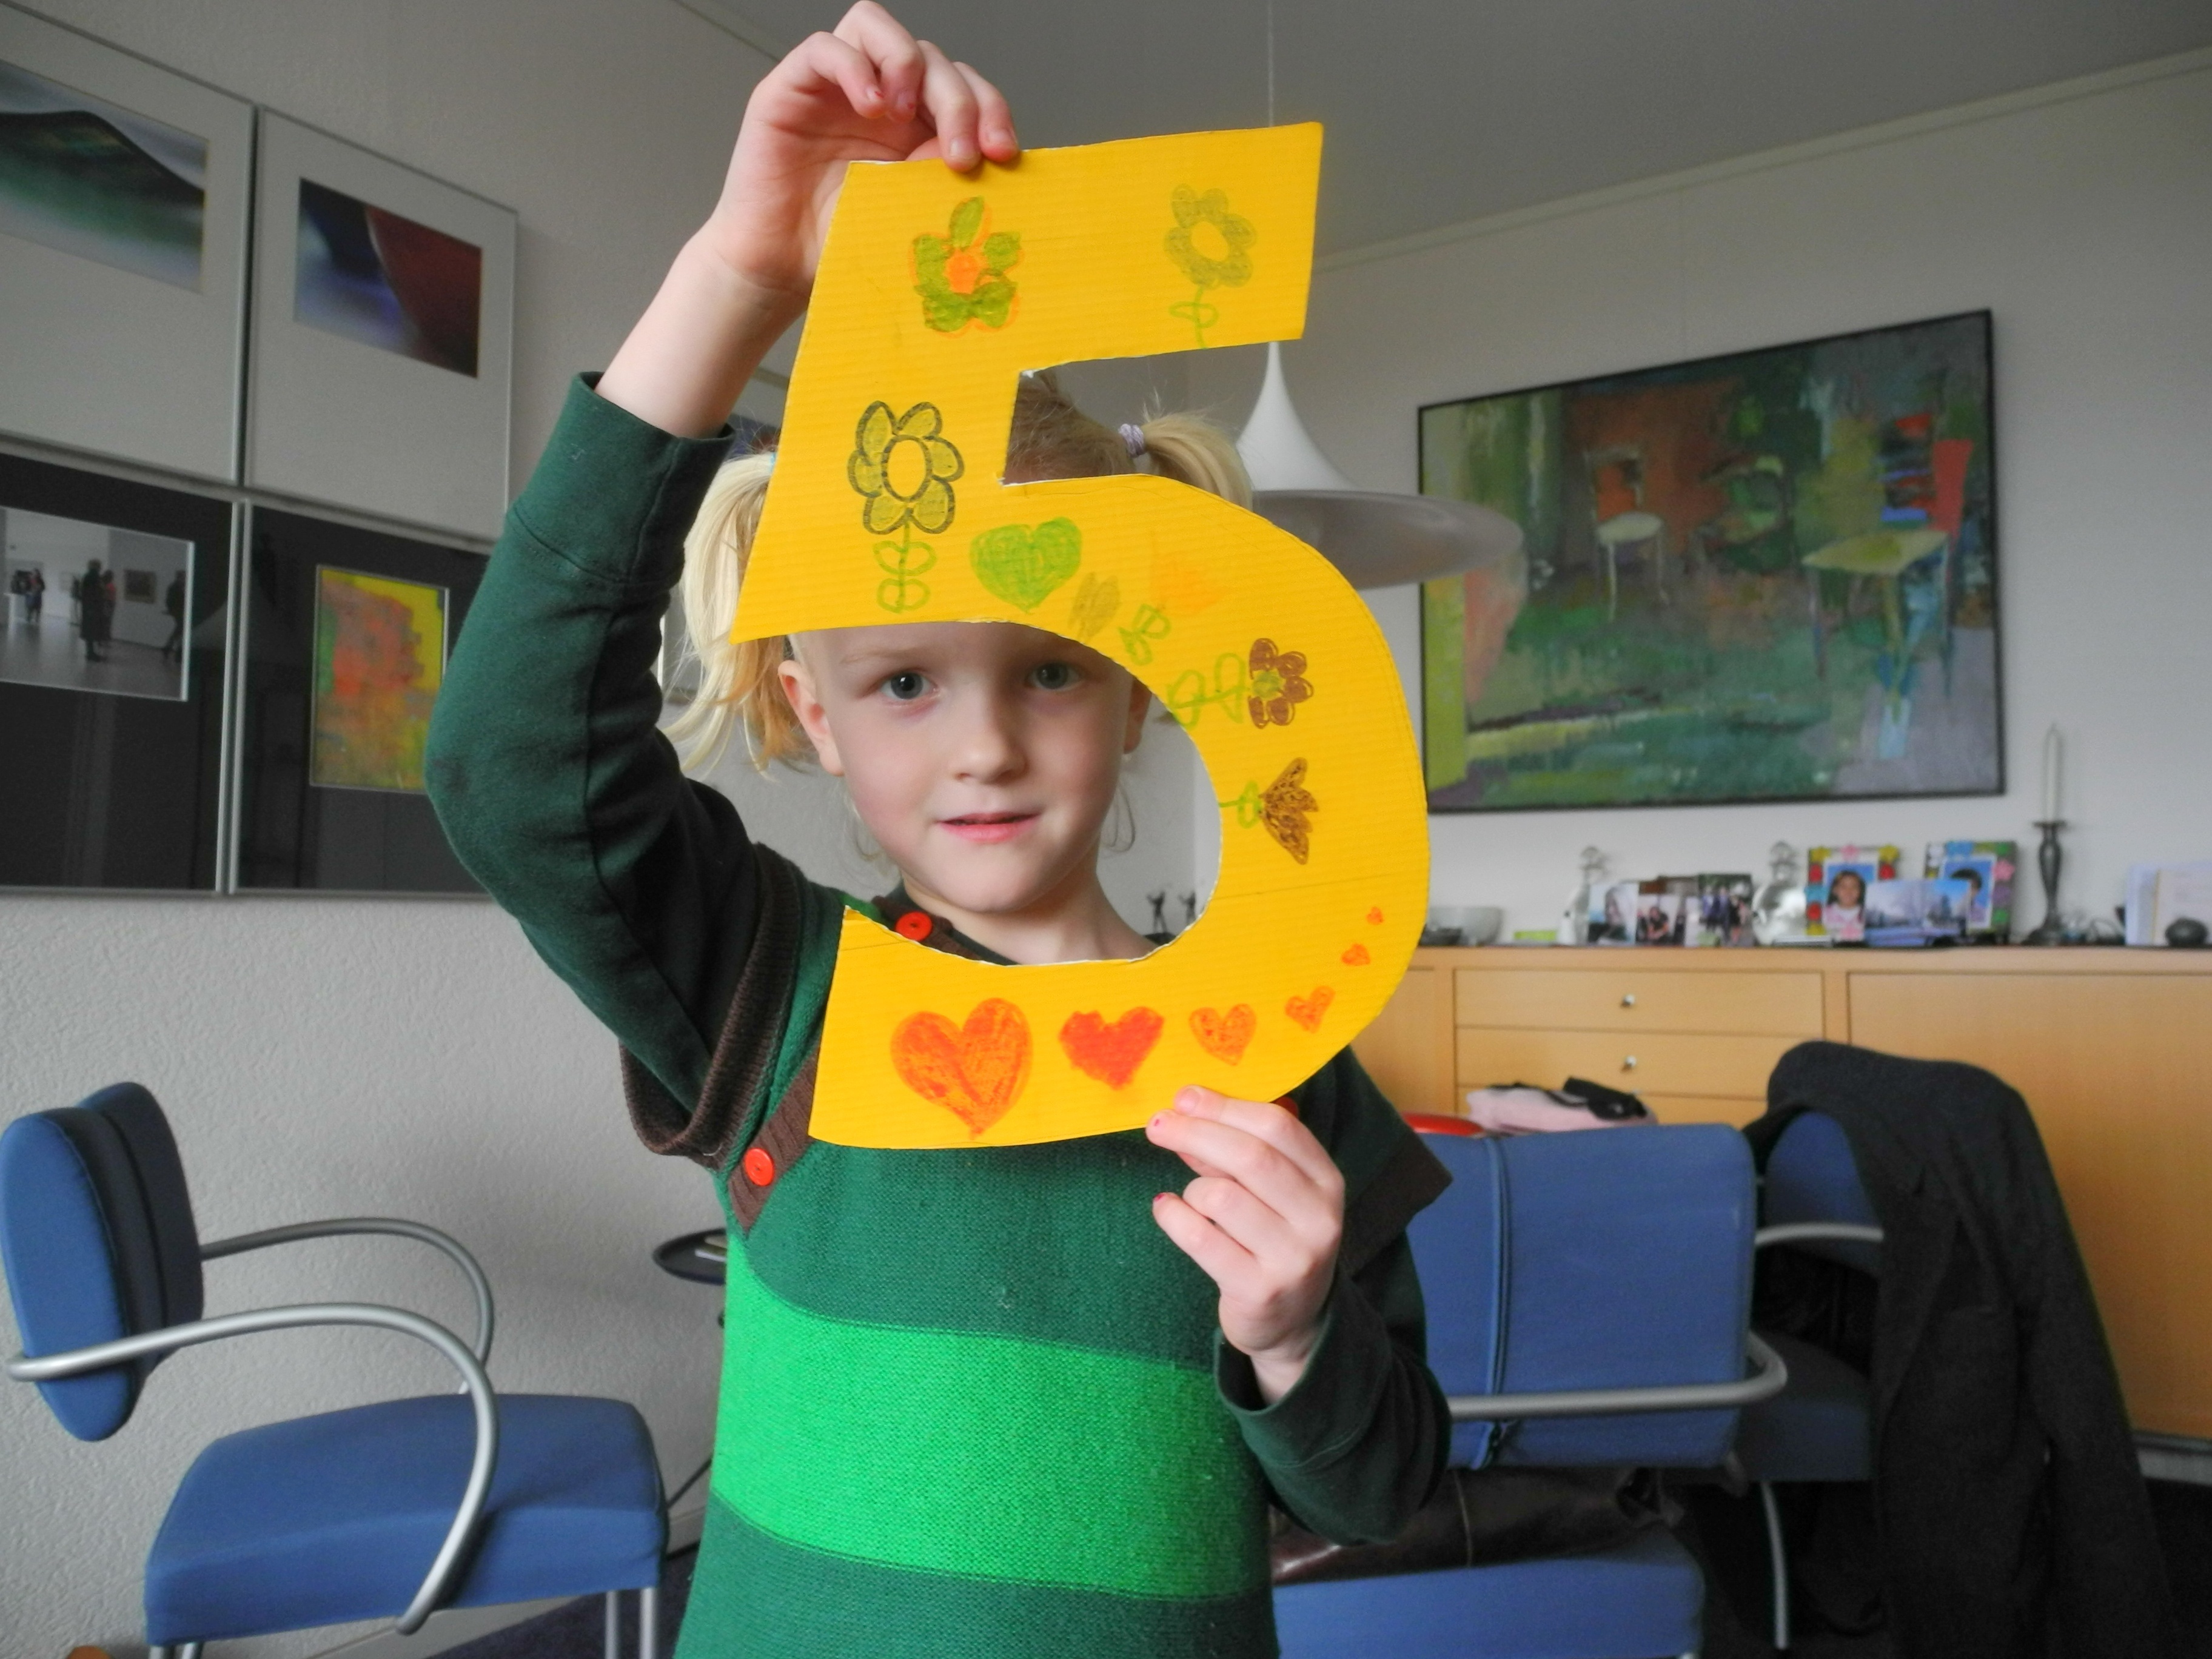
play, child, happy birthday, toddler, kindergarten, day, five, birthday